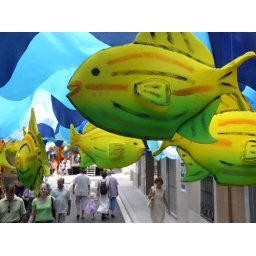
people swimming down under the fish